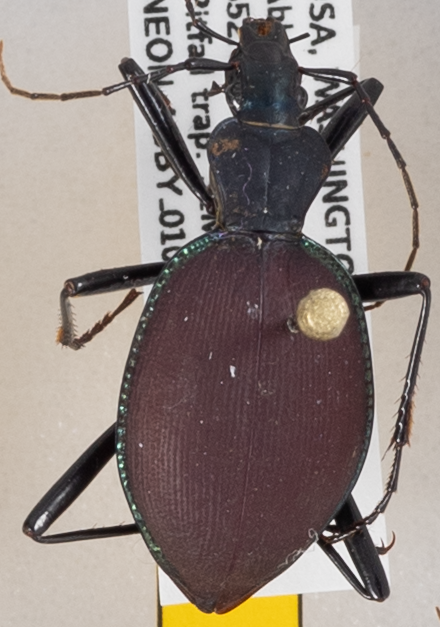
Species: Scaphinotus angusticollis
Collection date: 2017-05-31
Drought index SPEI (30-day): -0.334
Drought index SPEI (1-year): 1.16
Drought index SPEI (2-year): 0.728